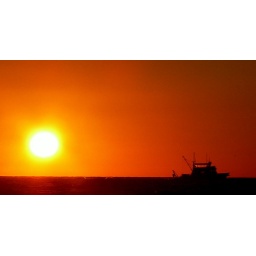
Fishing boat heading home toward Marina Del Rey, CA USA. in front of the setting sun.